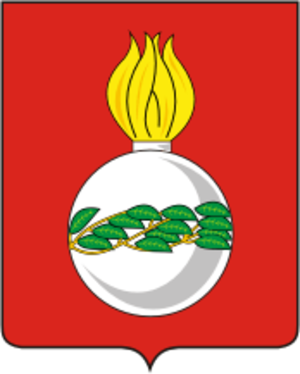
Tchapaïevsk est une ville de l'oblast de Samara, en Russie. Sa population s'élevait à 72 944 habitants en 2017.